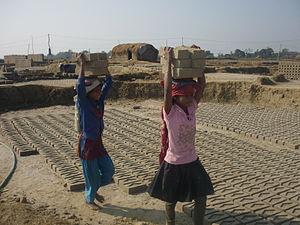
Le travail des enfants est la participation de personnes mineures à des activités à finalité économique et s’apparentant plus ou moins fortement à l’exercice d’une profession par un adulte. Au niveau international, l’Organisation internationale du travail le définit en comparant l’âge à la pénibilité de la tâche, du moins pour les enfants de plus de douze ans.